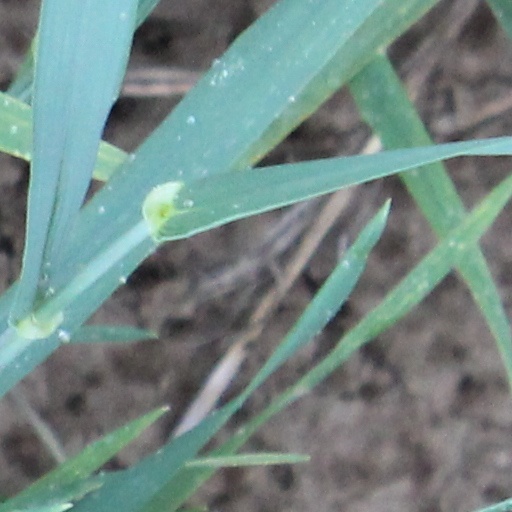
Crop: wheat